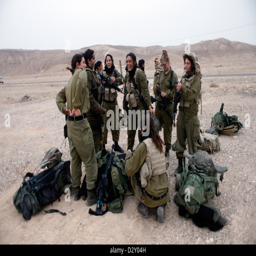
female soldiers from unit at the border